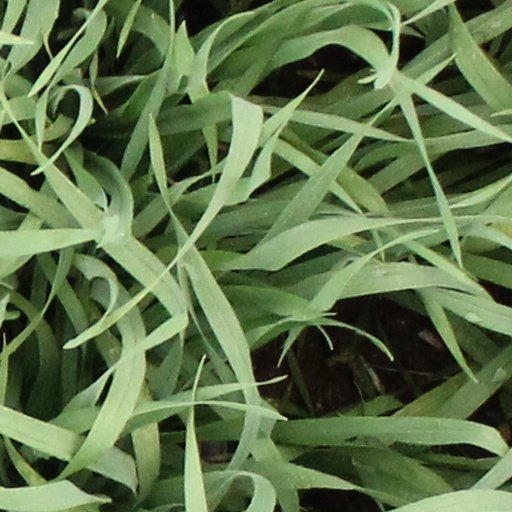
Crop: wheat